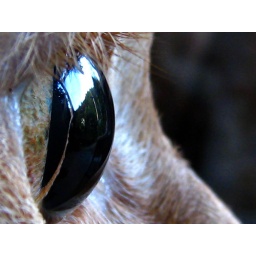
The sky and the mountain in Johnnie's eye.